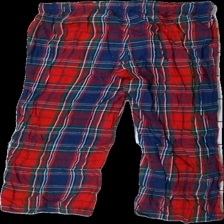
View: back
Type: Pajamas
Category: Ladies
Brand: Missing
Colors: Red, Blue, Green, Multicolor
Material: 100% cotton
Pattern: Checkered print
Cut: Regular
Season: All
Price range: <50
Recommended usage: Export
Description: rutiga pyjamas byxor, noppriga